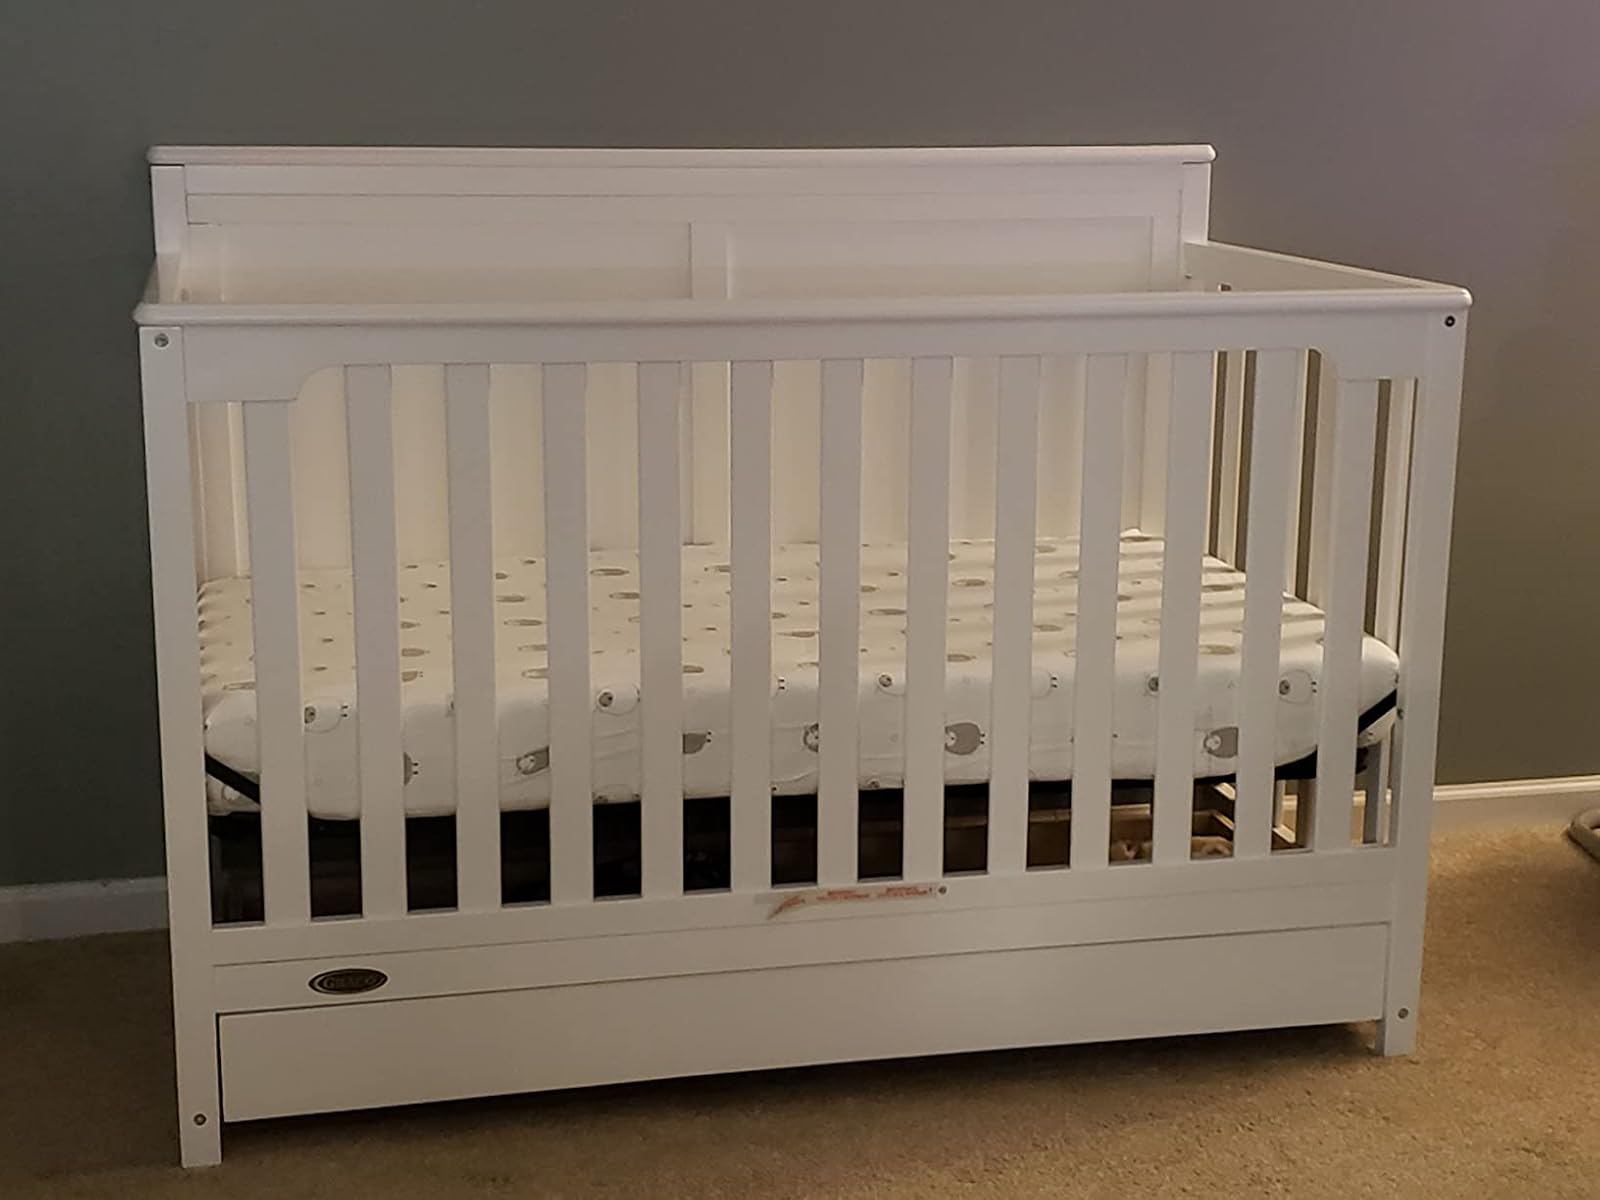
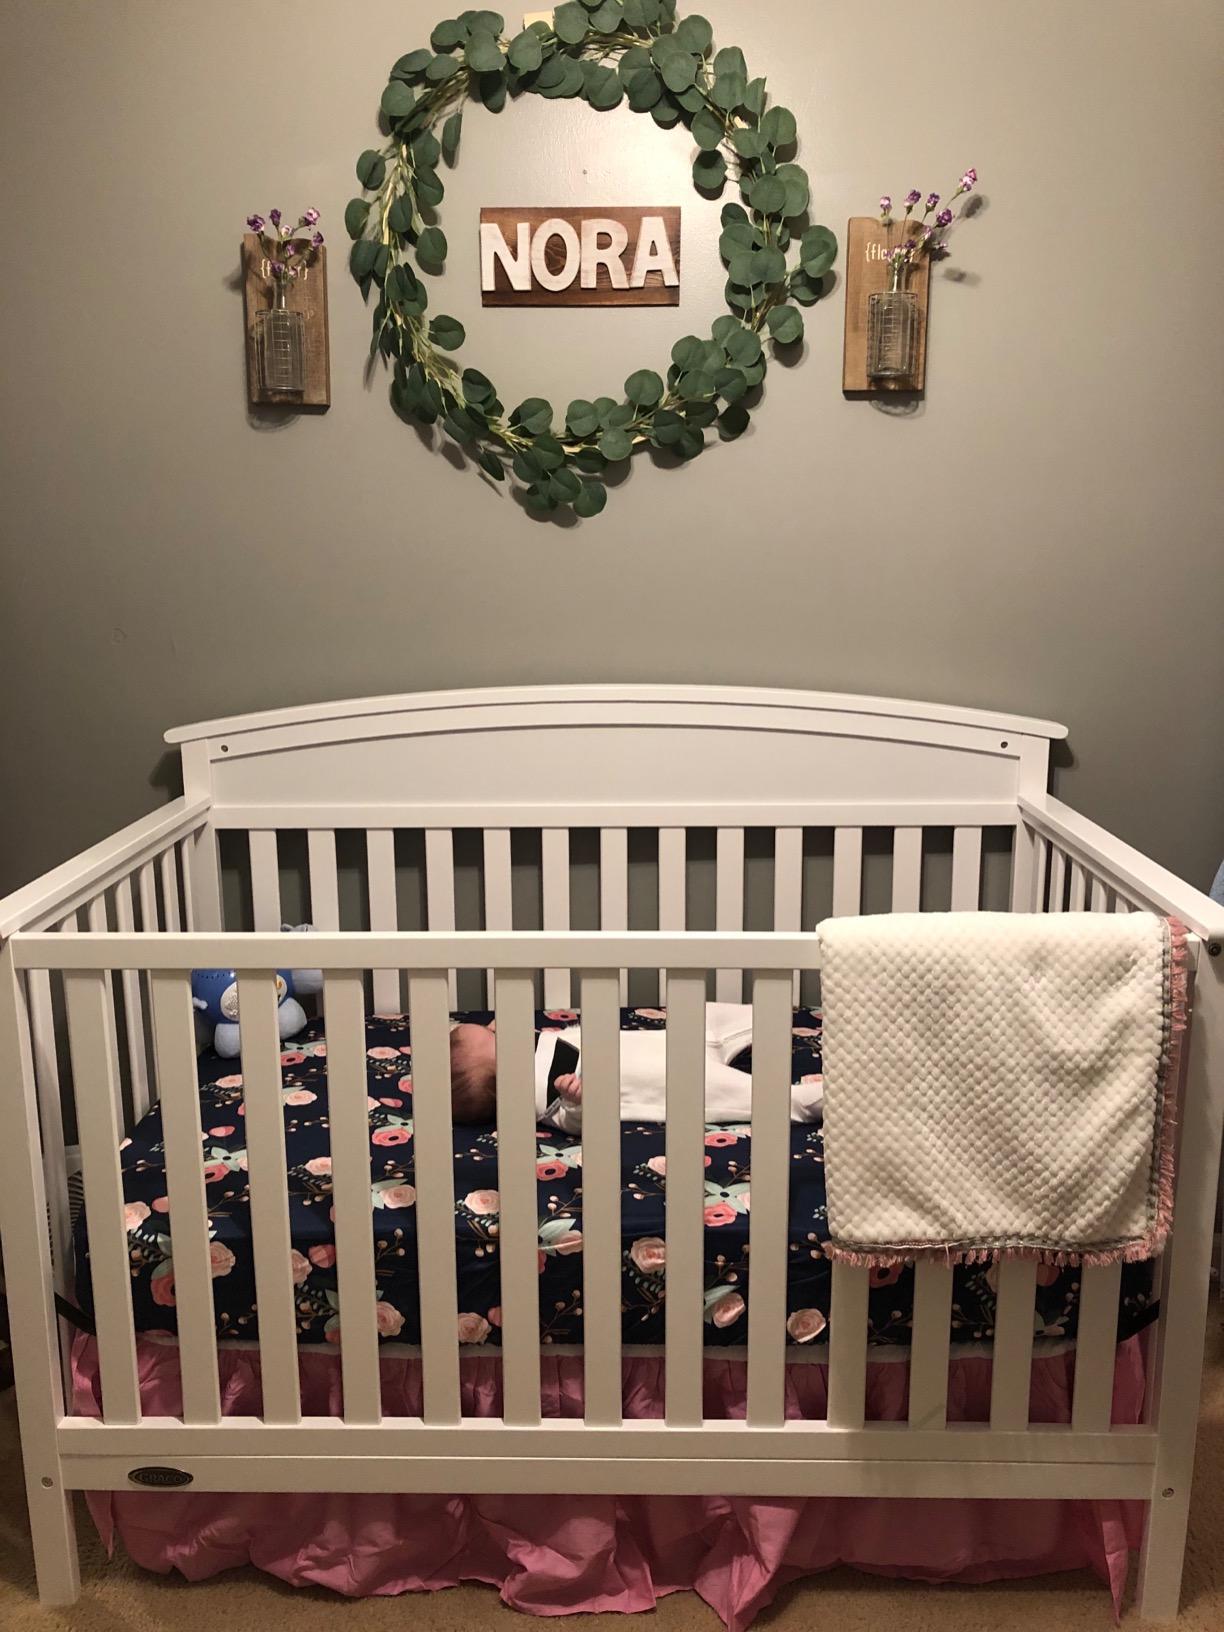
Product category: products_crib
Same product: no